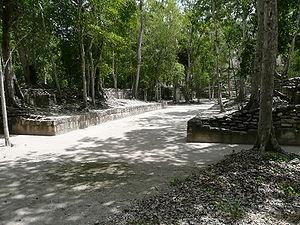
Calakmul est le nom moderne de l'une des plus anciennes et des plus puissantes cités mayas découvertes dans les basses terres. Elle est située sur les 7 200 km² de la réserve de biosphère de Calakmul dans l’État mexicain de Campeche, au fond de la jungle de la grande région du bassin du Petén, au centre de la péninsule du Yucatán, à 35 km au nord de la frontière du Guatemala. Dans les temps anciens le cœur de la ville était connu sous le nom d’Ox Te' tuun. Cette puissante cité maya fut habitée pendant plus d'un millénaire, avant d’être engloutie par la jungle après son abandon.